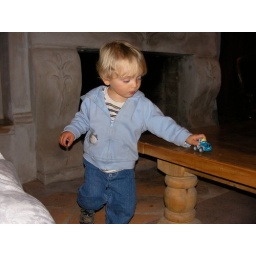
Quinn Driving his car around the table